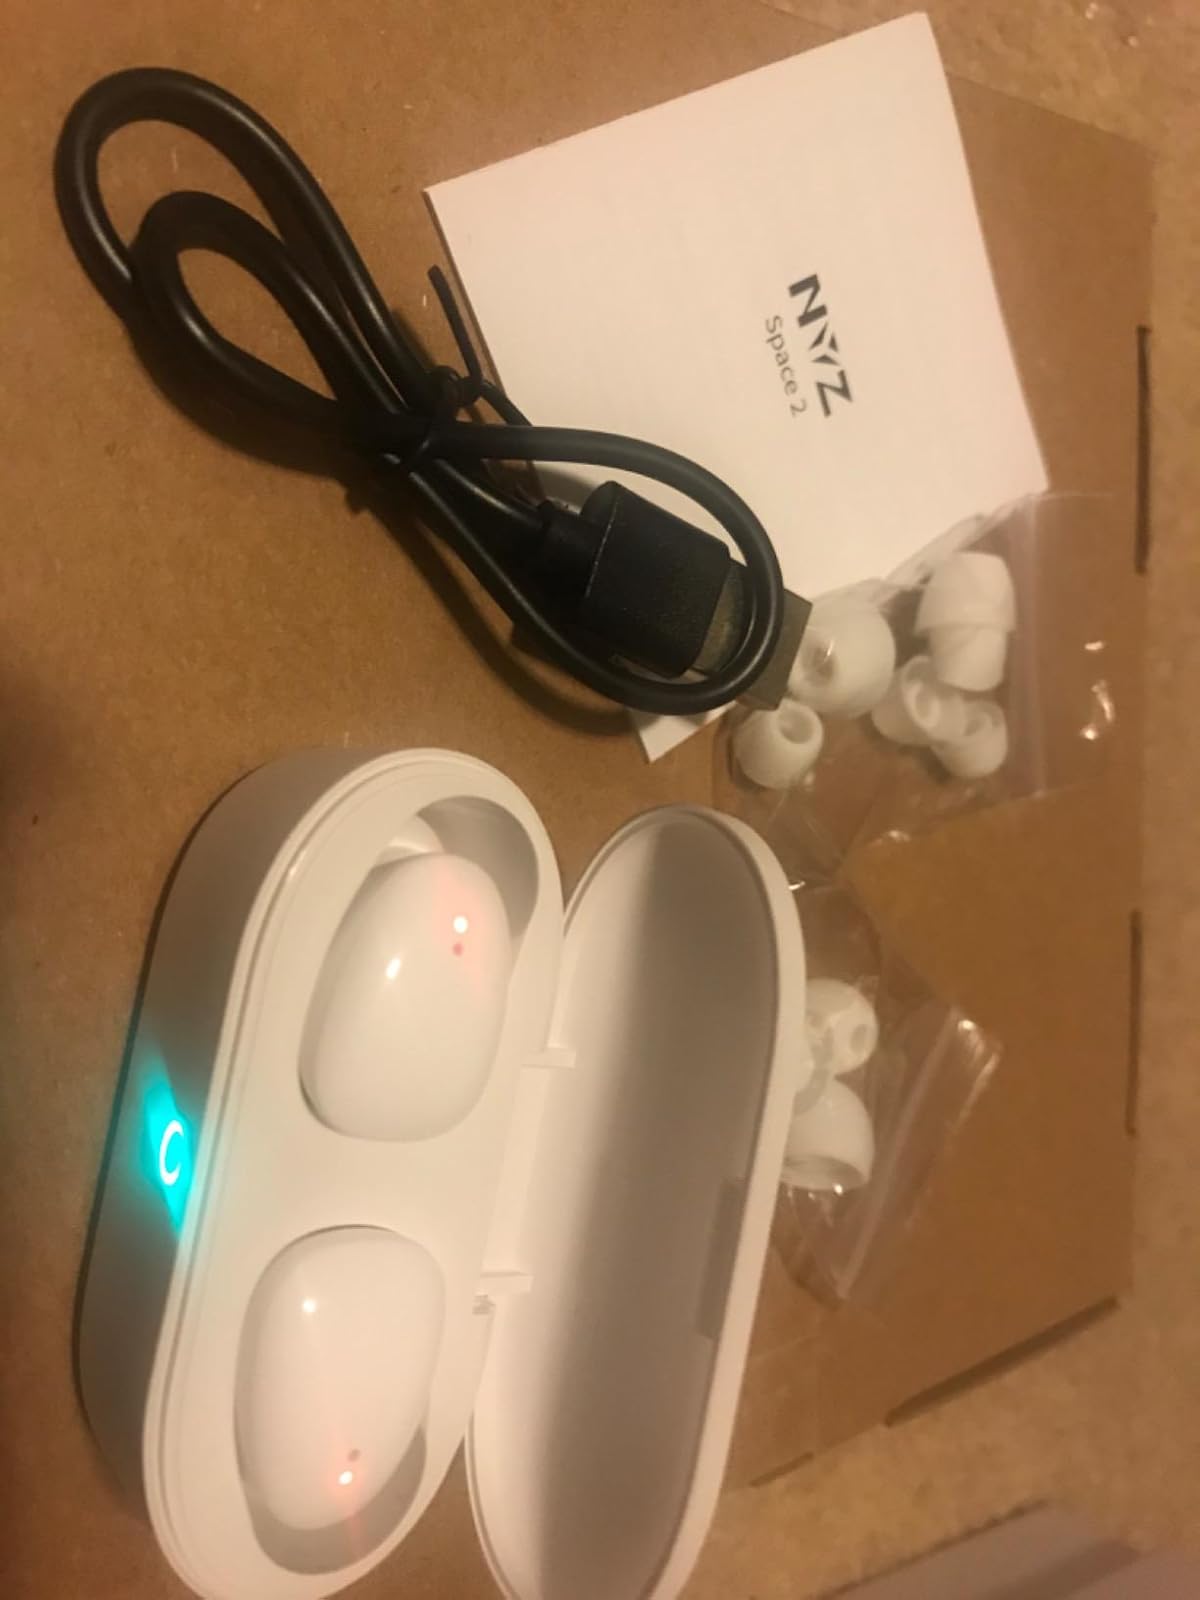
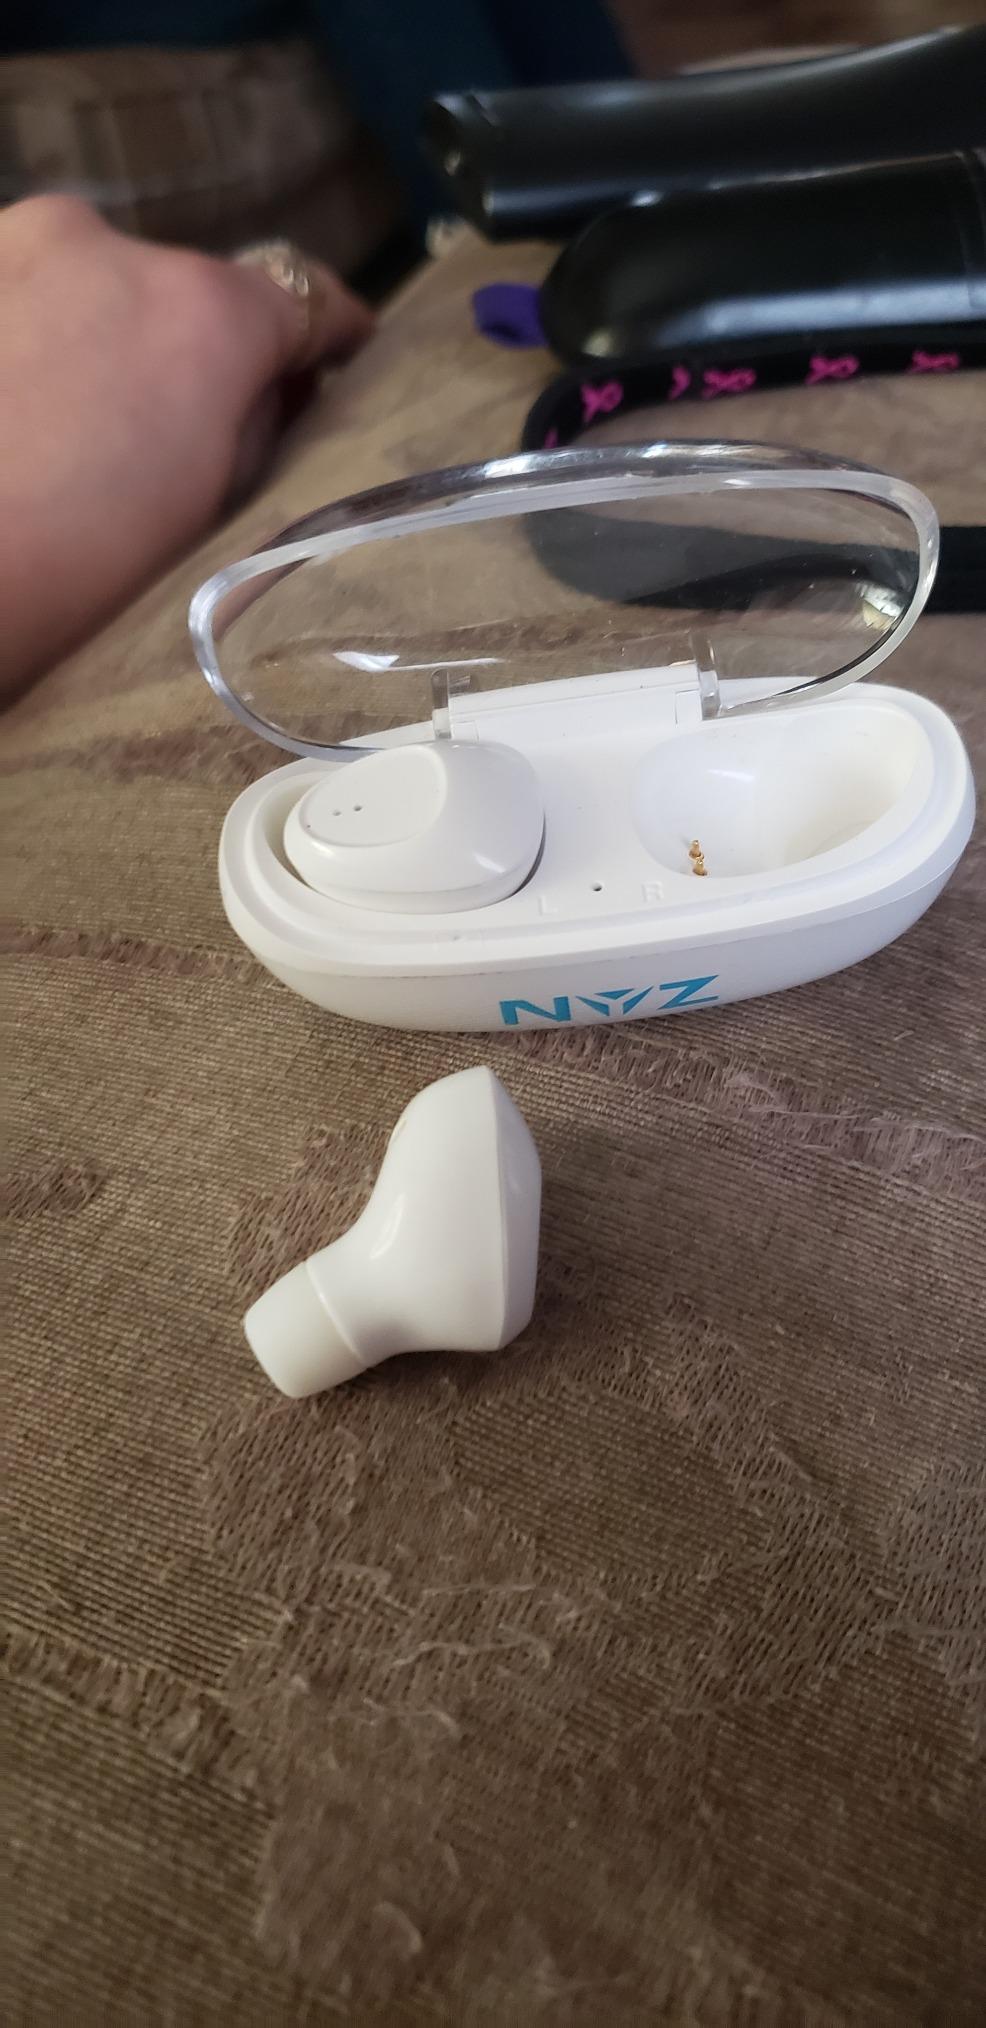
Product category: earbuds
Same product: no